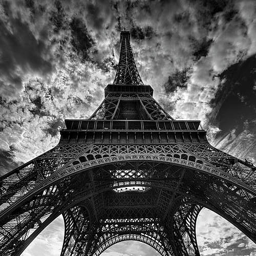
horizontal poster featuring tower by person